Venus Williams

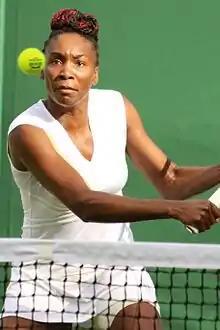
Williams at the 2016 Wimbledon Championships

At the Wimbledon Championships, Williams reached the third round of the championships where she overcame the 29th seed, Daria Kasatkina, in a 2-hour, 42-minute marathon. She defeated 12th seed Carla Suárez Navarro in the fourth round, and now leads 4–3 in their head-to-head meetings. Williams advanced to the quarterfinals for the first time in six years, where she defeated Yaroslava Shvedova. In her first major semifinal since the 2010 US Open and her first Wimbledon semifinal since 2009, she lost to fourth seed Angelique Kerber in straight sets. In the doubles tournament, Venus and Serena Williams advanced to their first major final since 2012. They then won their 14th major title together and sixth at Wimbledon.